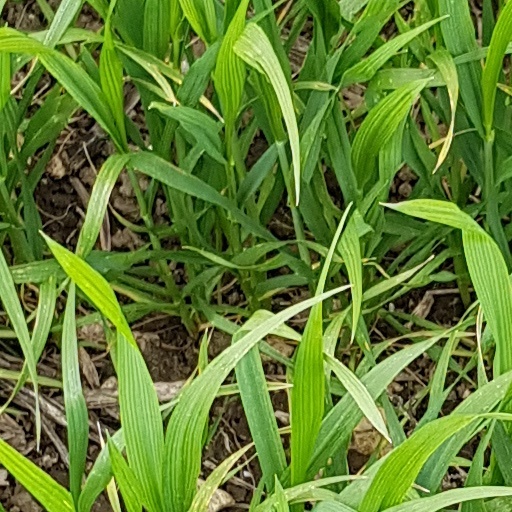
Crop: wheat